Billy Bancroft

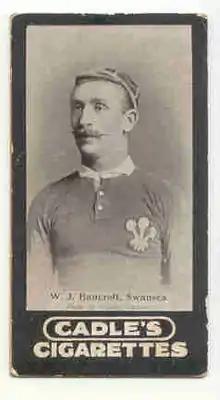
Bancroft in his Wales rugby jersey

William James Bancroft (2 March 1871 – 3 March 1959) was a Welsh international fullback, who played club rugby for Swansea, and a county cricketer for Glamorgan, for whom he was the first professional player in 1895.